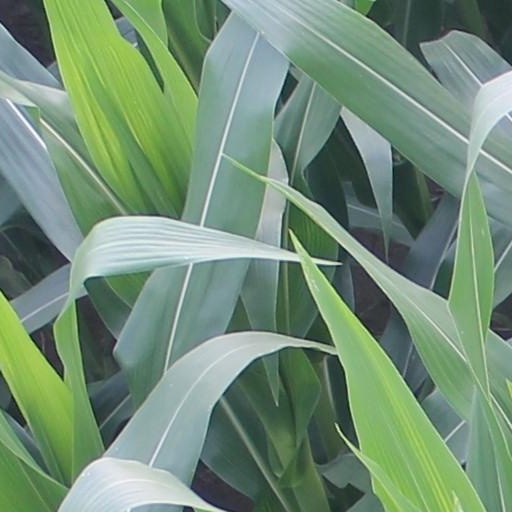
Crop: maize; corn